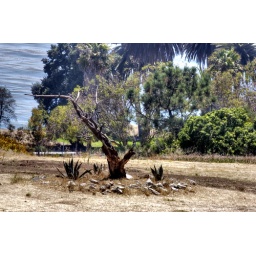
tree with character overlooking the ocean from fort mac arthur in san pedro ...